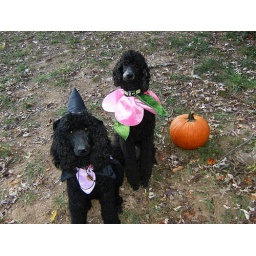
The one in the pink flower is the boy. But it really, really suits him.